Palacio de Bellas Artes

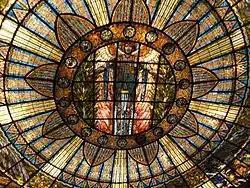
Inner canopy

The project would sit unfinished for about twenty years. In 1932, construction resumed under Mexican architect . Mariscal completed the interior but updated it from Boari's plans to the more modern Art Deco style. The building was completely finished in 1934, and was inaugurated on 29 November of that year. The inaugural work presented in the theatre was "La Verdad Sospechosa" by Juan Ruiz de Alarcón in 1934. In 1946, the Instituto Nacional de Bellas Artes (National Institute of the Fine Arts) was created as a government agency to promote the arts and was initially housed at the Museo Nacional de Artes Plásticas, the Museo del Libro and other places. It is now at the Palacio.